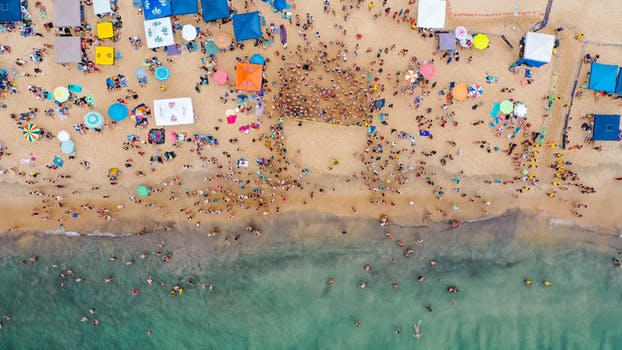
Label: No Watermark